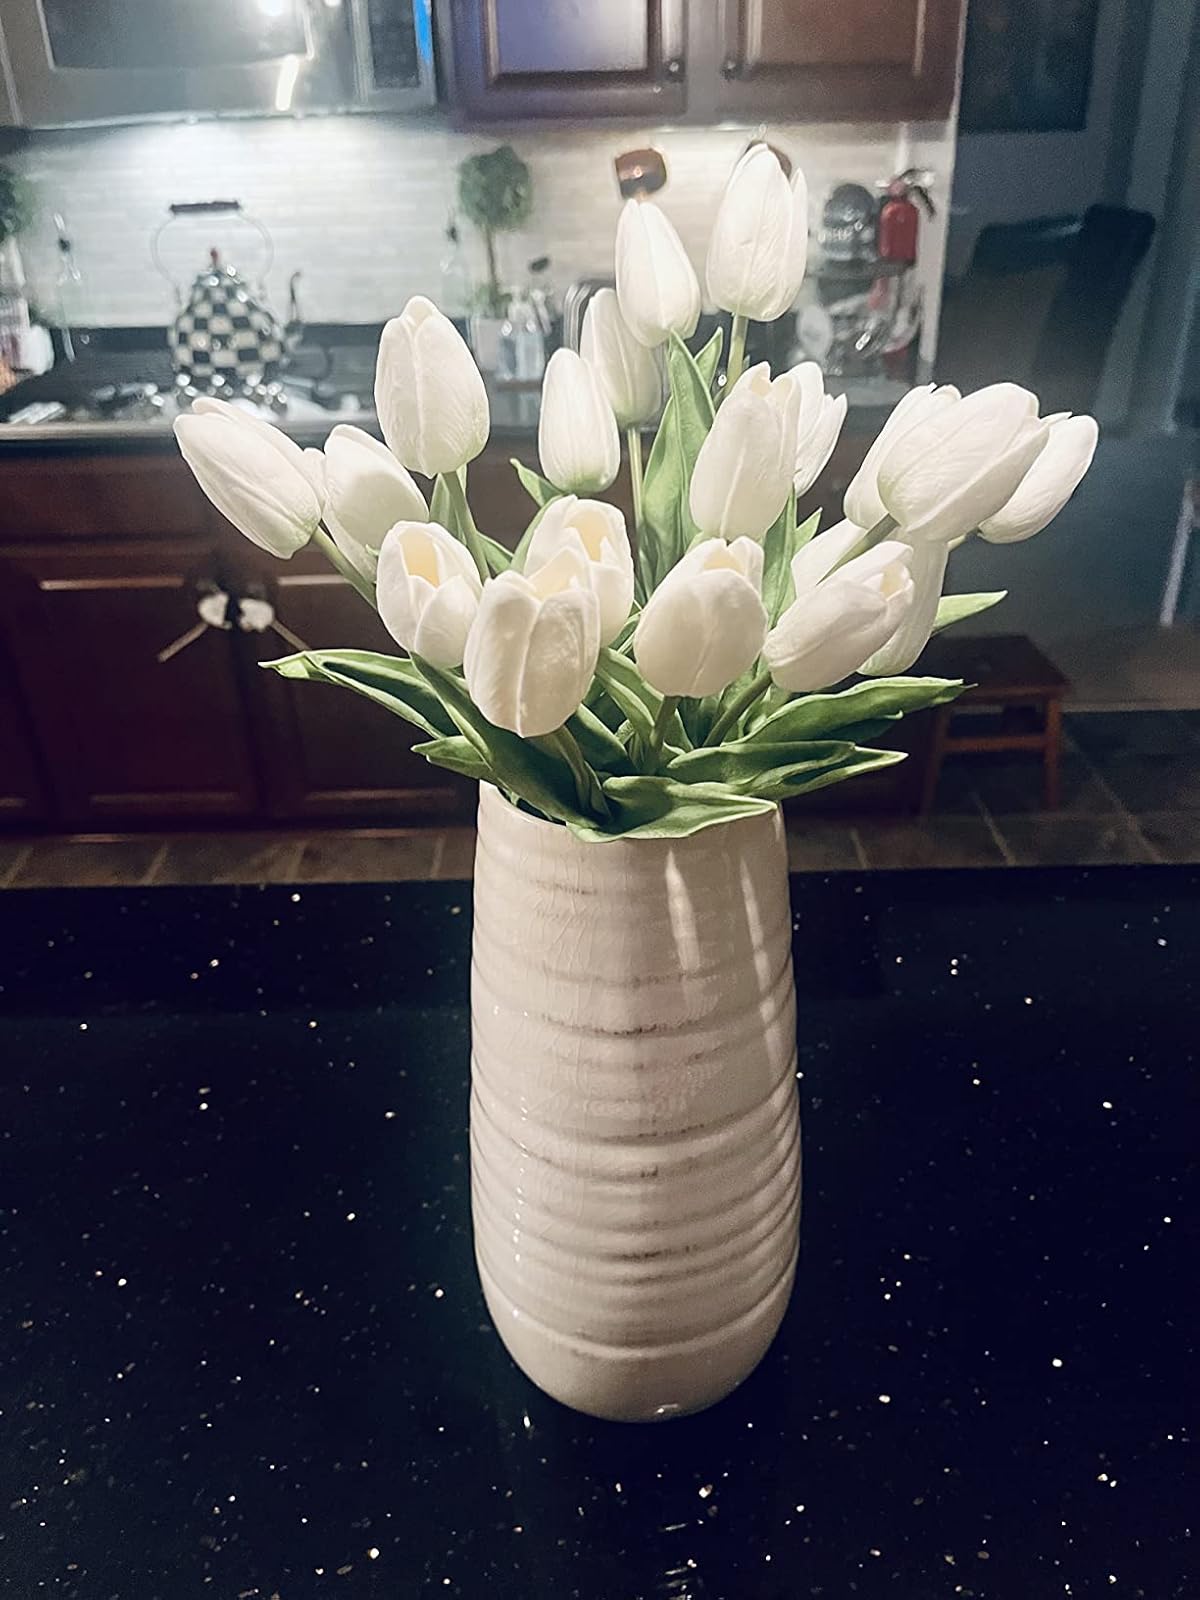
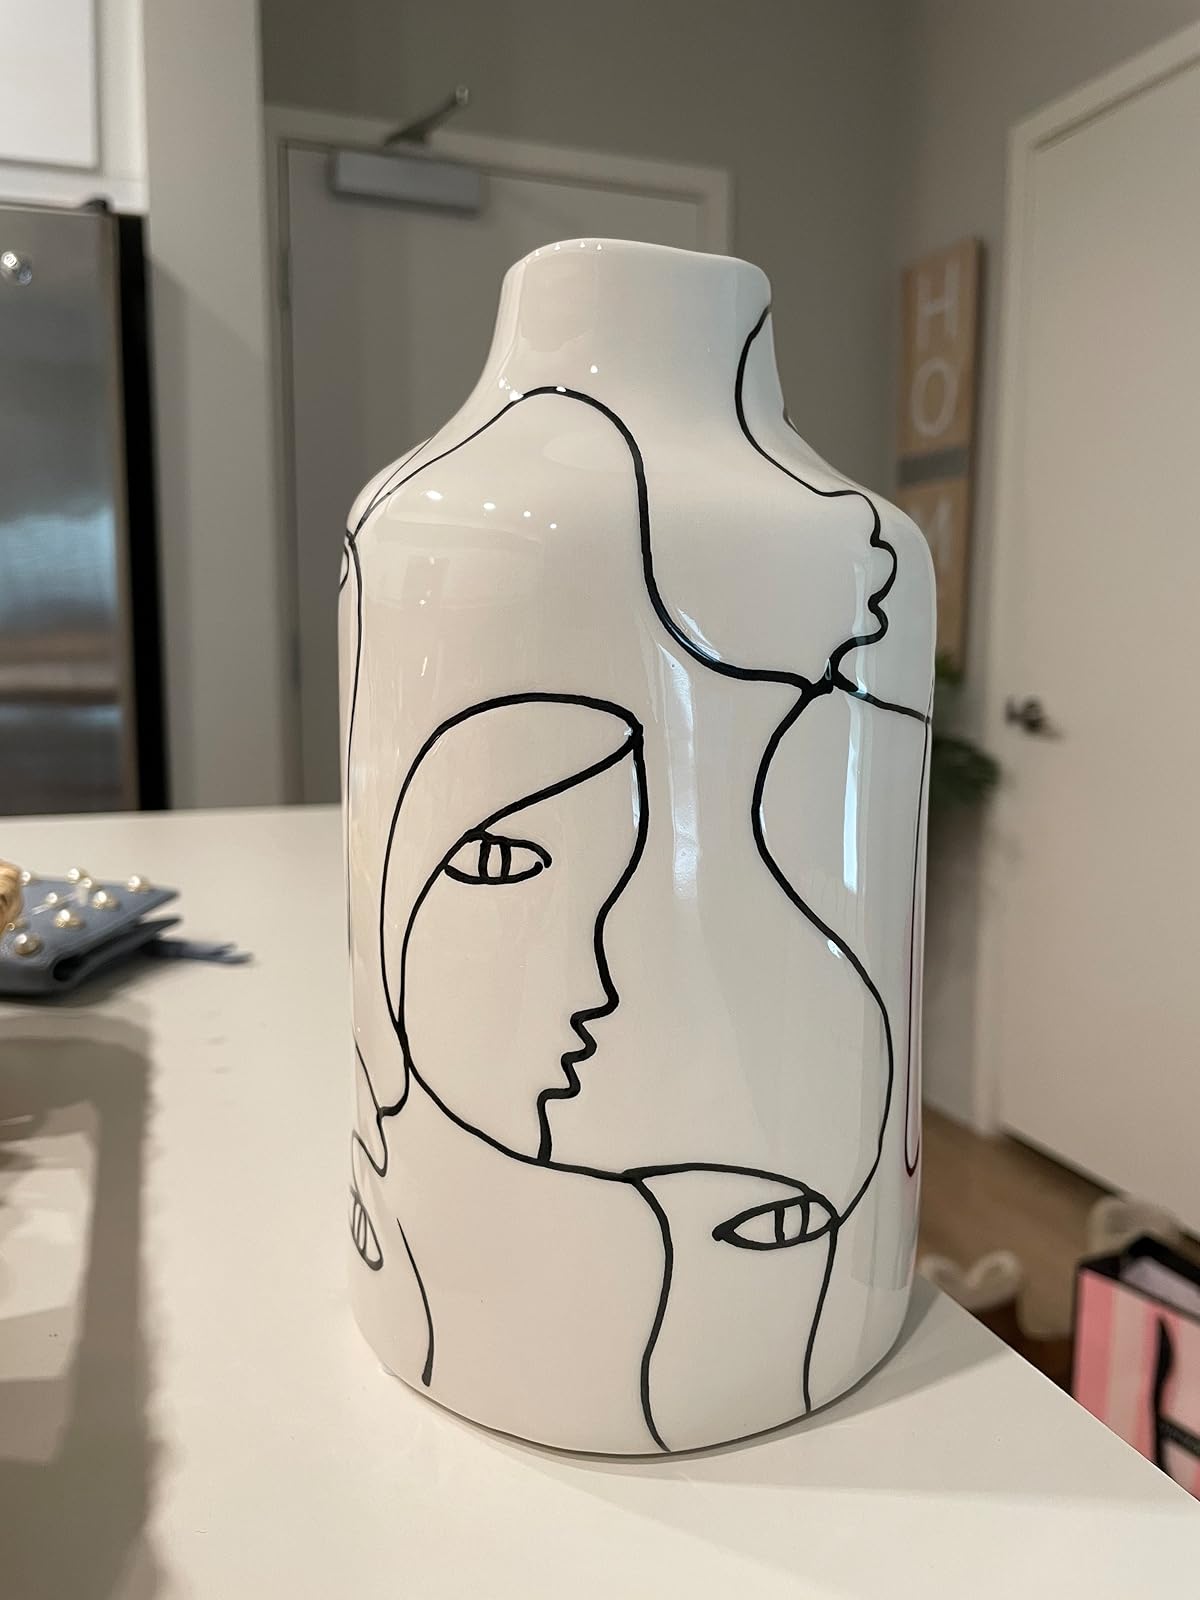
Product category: vase
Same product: no